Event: Nepal Earthquake
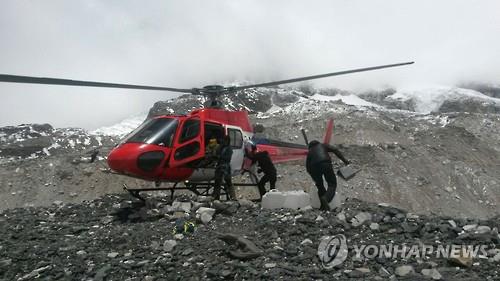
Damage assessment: no_damage